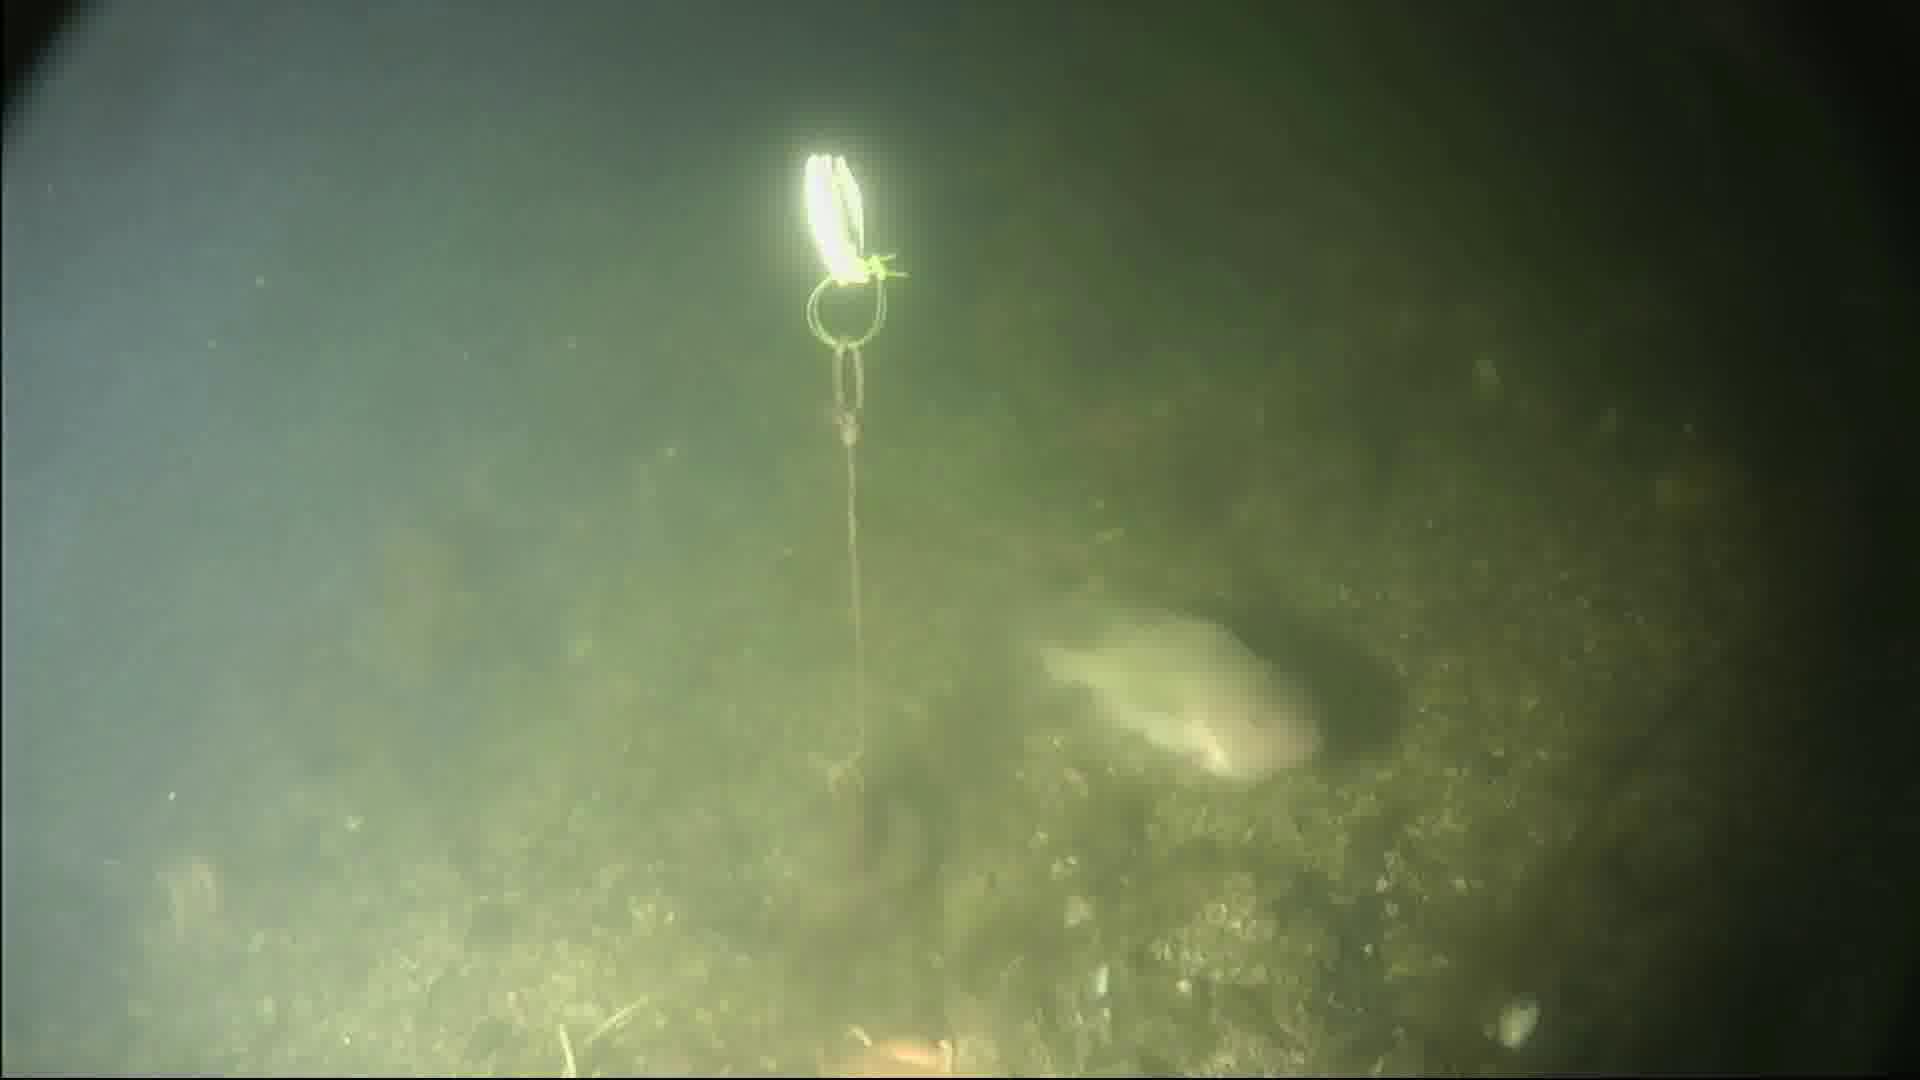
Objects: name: fish
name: starfish